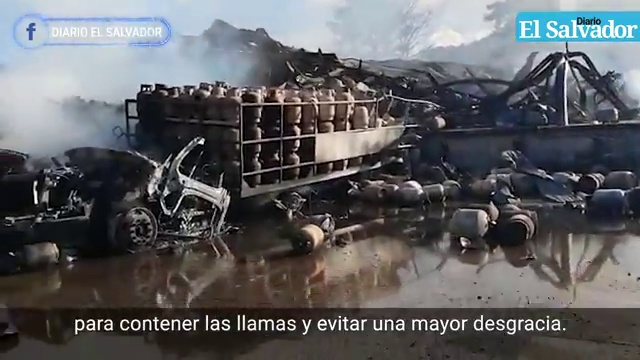
Fire: no
Smoke: yes